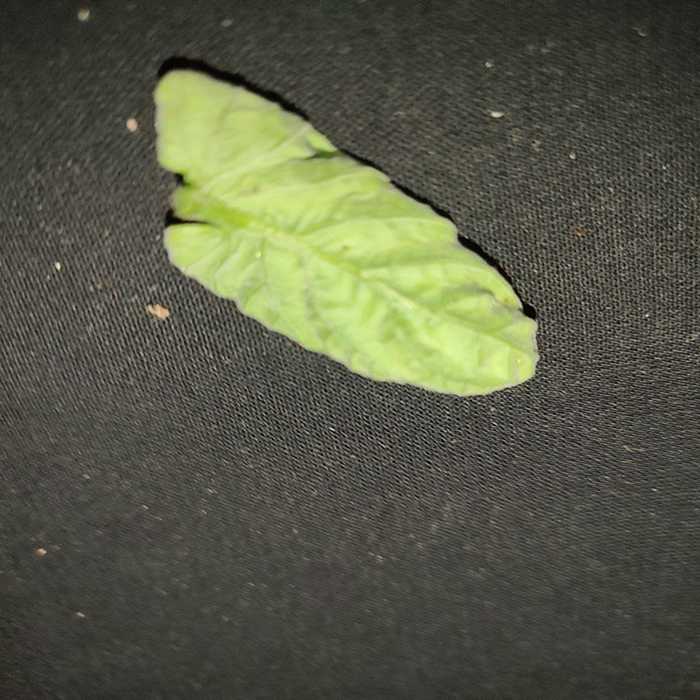
Plant: Tomato
Label: Tomato leaf curl virus